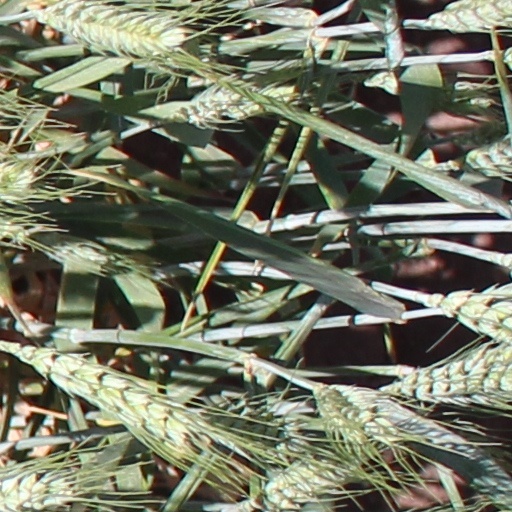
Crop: wheat